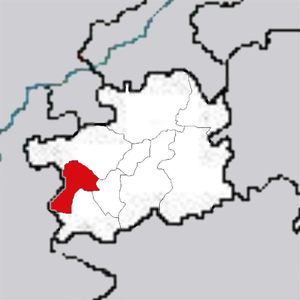
Liupanshui est une ville de l'ouest de la province du Guizhou en Chine.